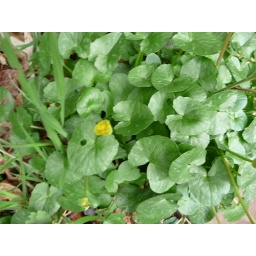
The yellow buds reach up above the green leaves waiting to open.